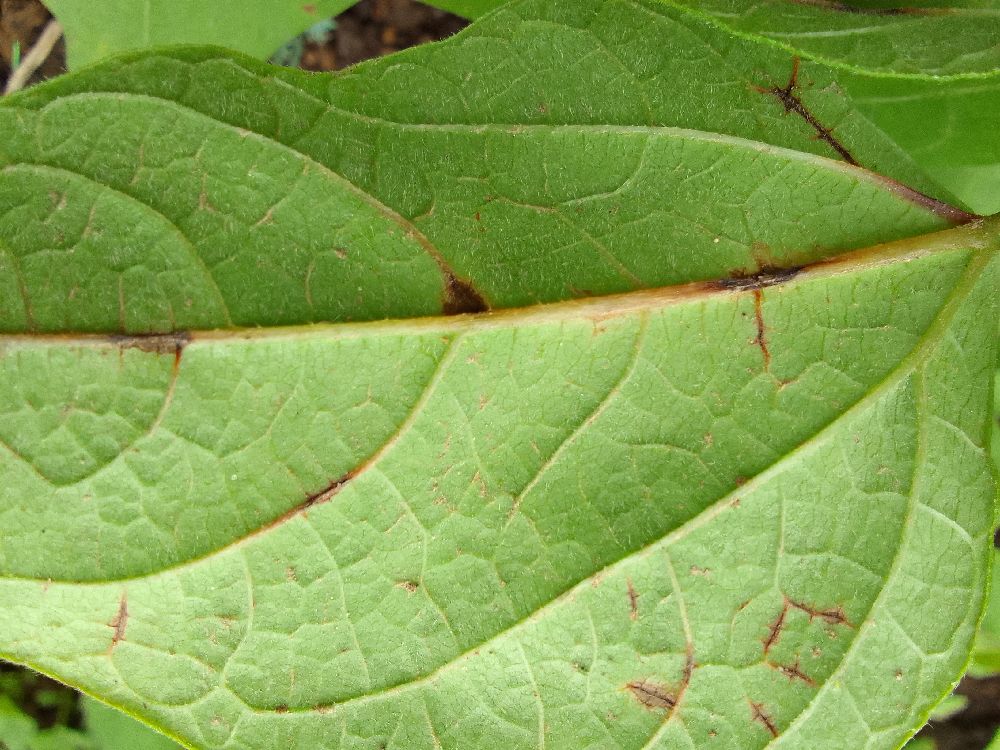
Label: anthracnose